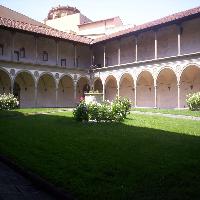
Weather: sun or clear